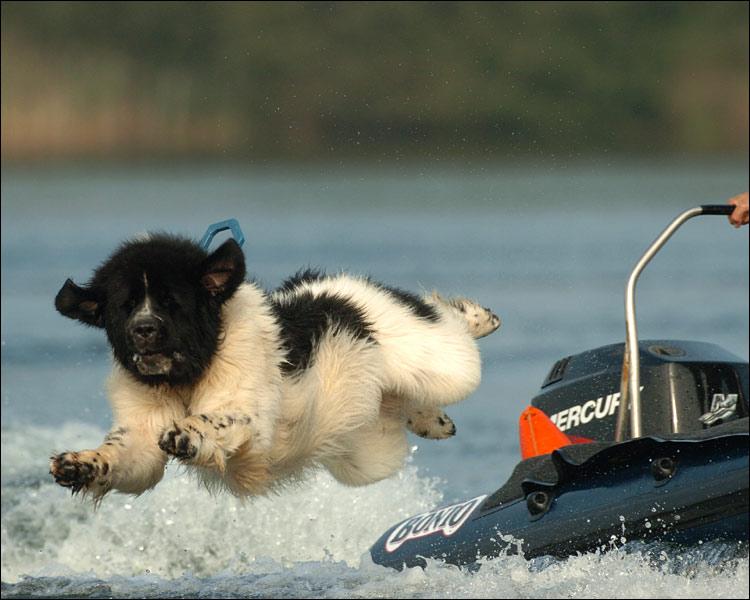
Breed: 215-n000031-Newfoundland